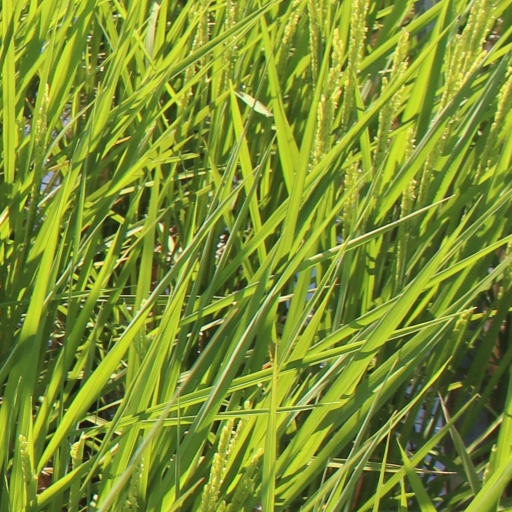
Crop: rice